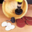
Label: bowl